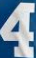
Number: 4